Devghat

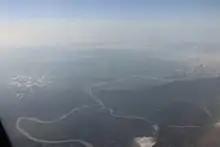
View of Trishuli & Gandaki River including three district of Nepal.

Devghat Ama Samuha, Chitwan is a NGO established in Chitwan, Devghat which has been deeply involved in the advocacy of the women's rights. Goal of this institution is to completely abolish all forms of violence, aggression and discrimination against women and encourage equal educational, socioeconomic, cultural and religious opportunities to women.